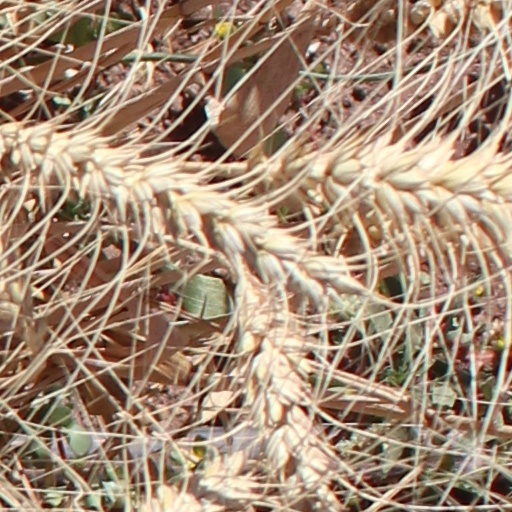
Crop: wheat